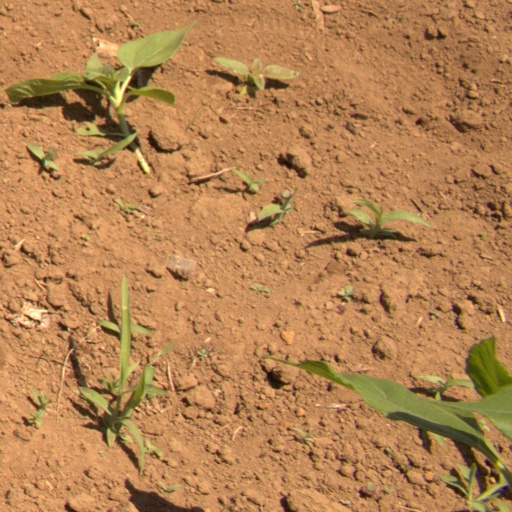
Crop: Jerusalem artichoke